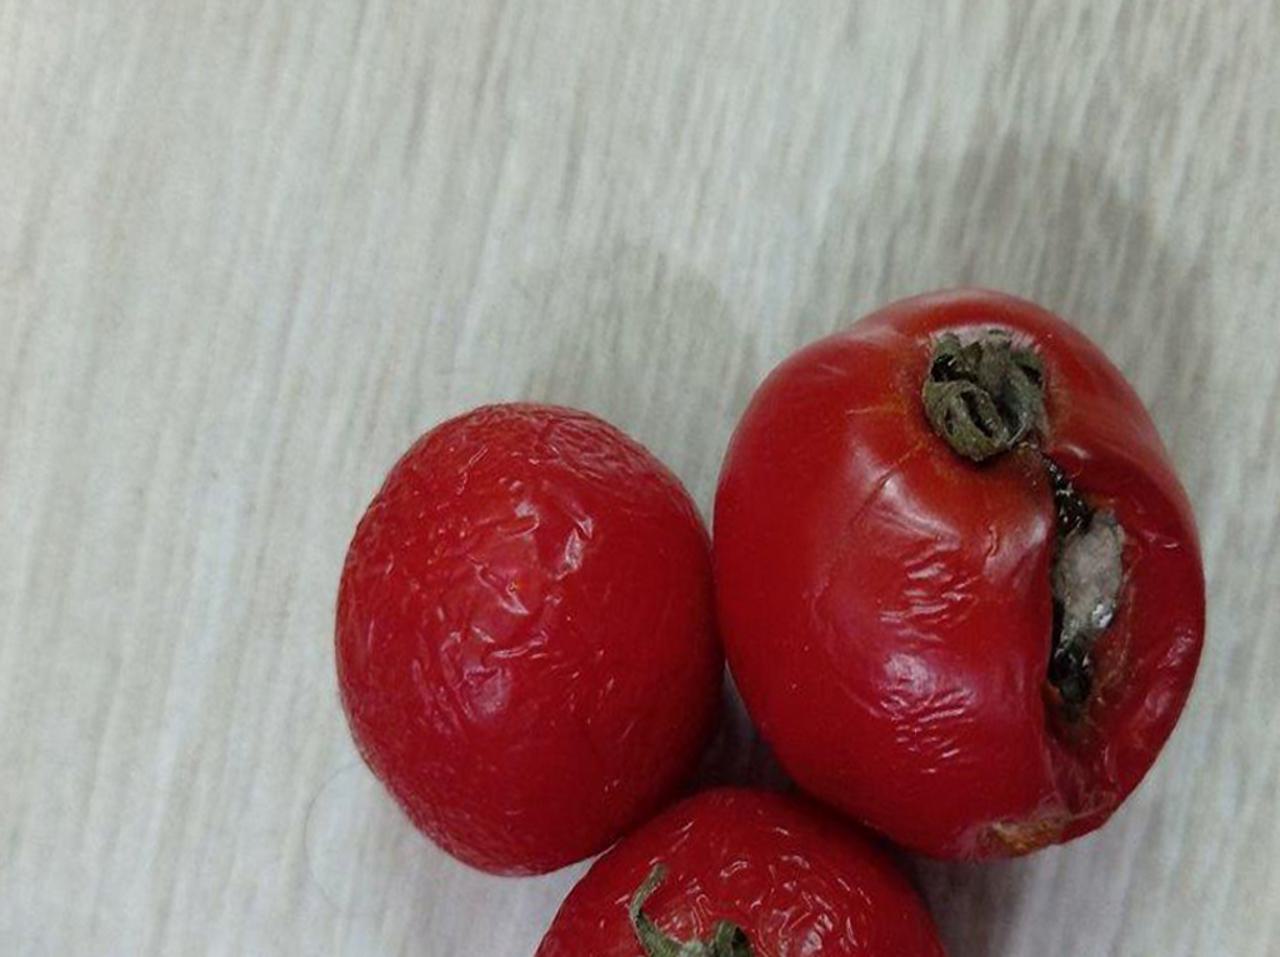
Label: Rotten